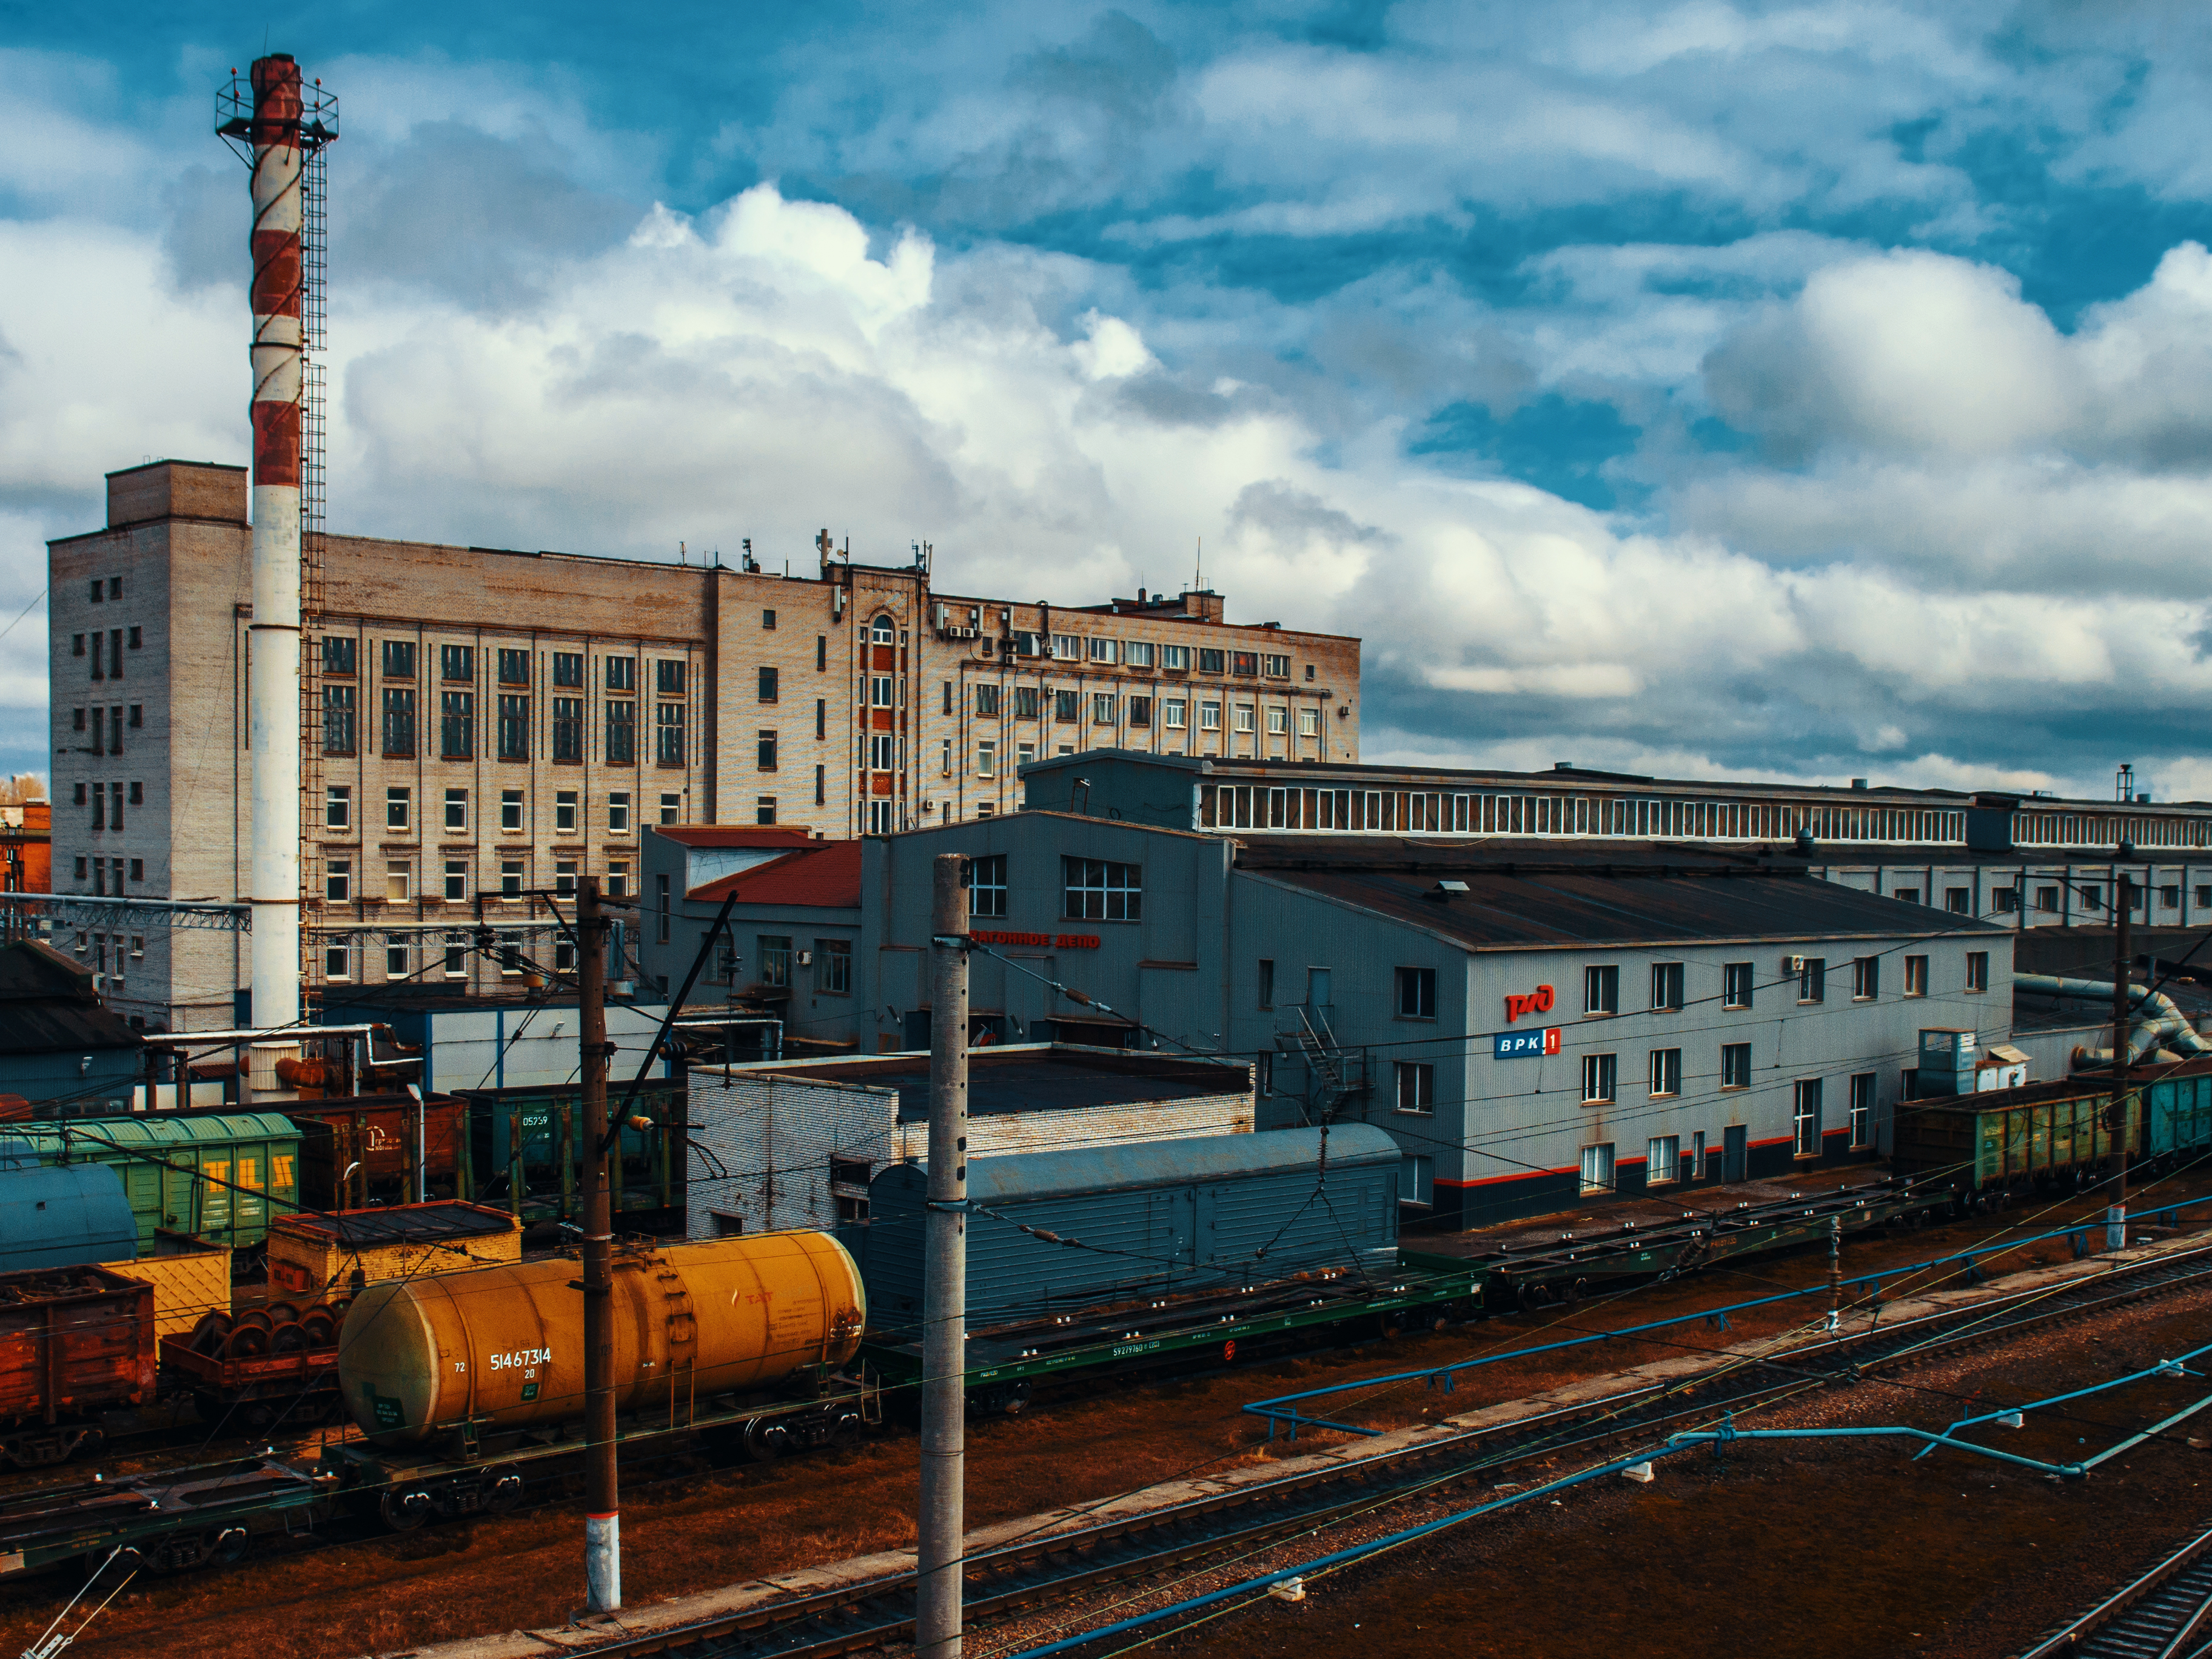
images, train, cloud, sky, building, track, rolling stock, electricity, window, railway, mode of transport, architecture, rolling, locomotive, public transport, railroad car, vehicle, gas, electrical supply, city, freight car, engineering, metal, passenger car, machine, public utility, cumulus, chimney, house, steel, crane, urban design, facade, roof, train station, freight transport, factory, landscape, evening, auto part, mixed use, transport, metro, cargo, apartment